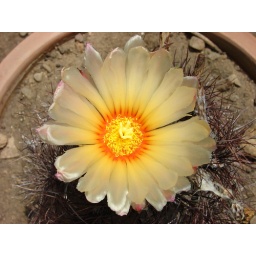
A flower of a fat plant in the botanical garden, in Palermo.